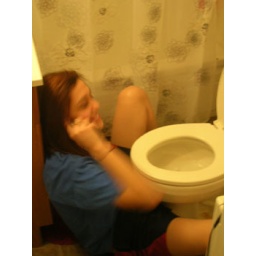
cat talking to black boys in my old carnegie bathroom